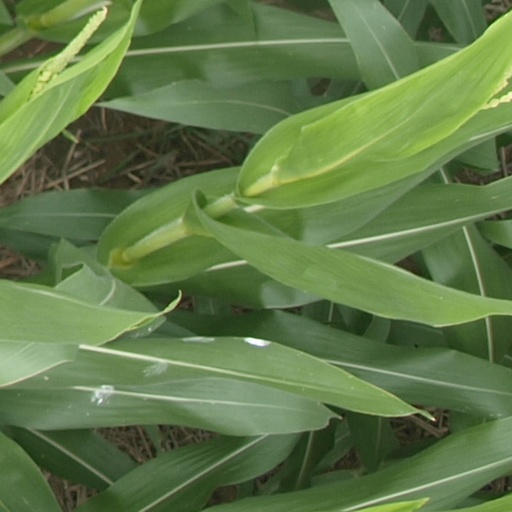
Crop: maize; corn